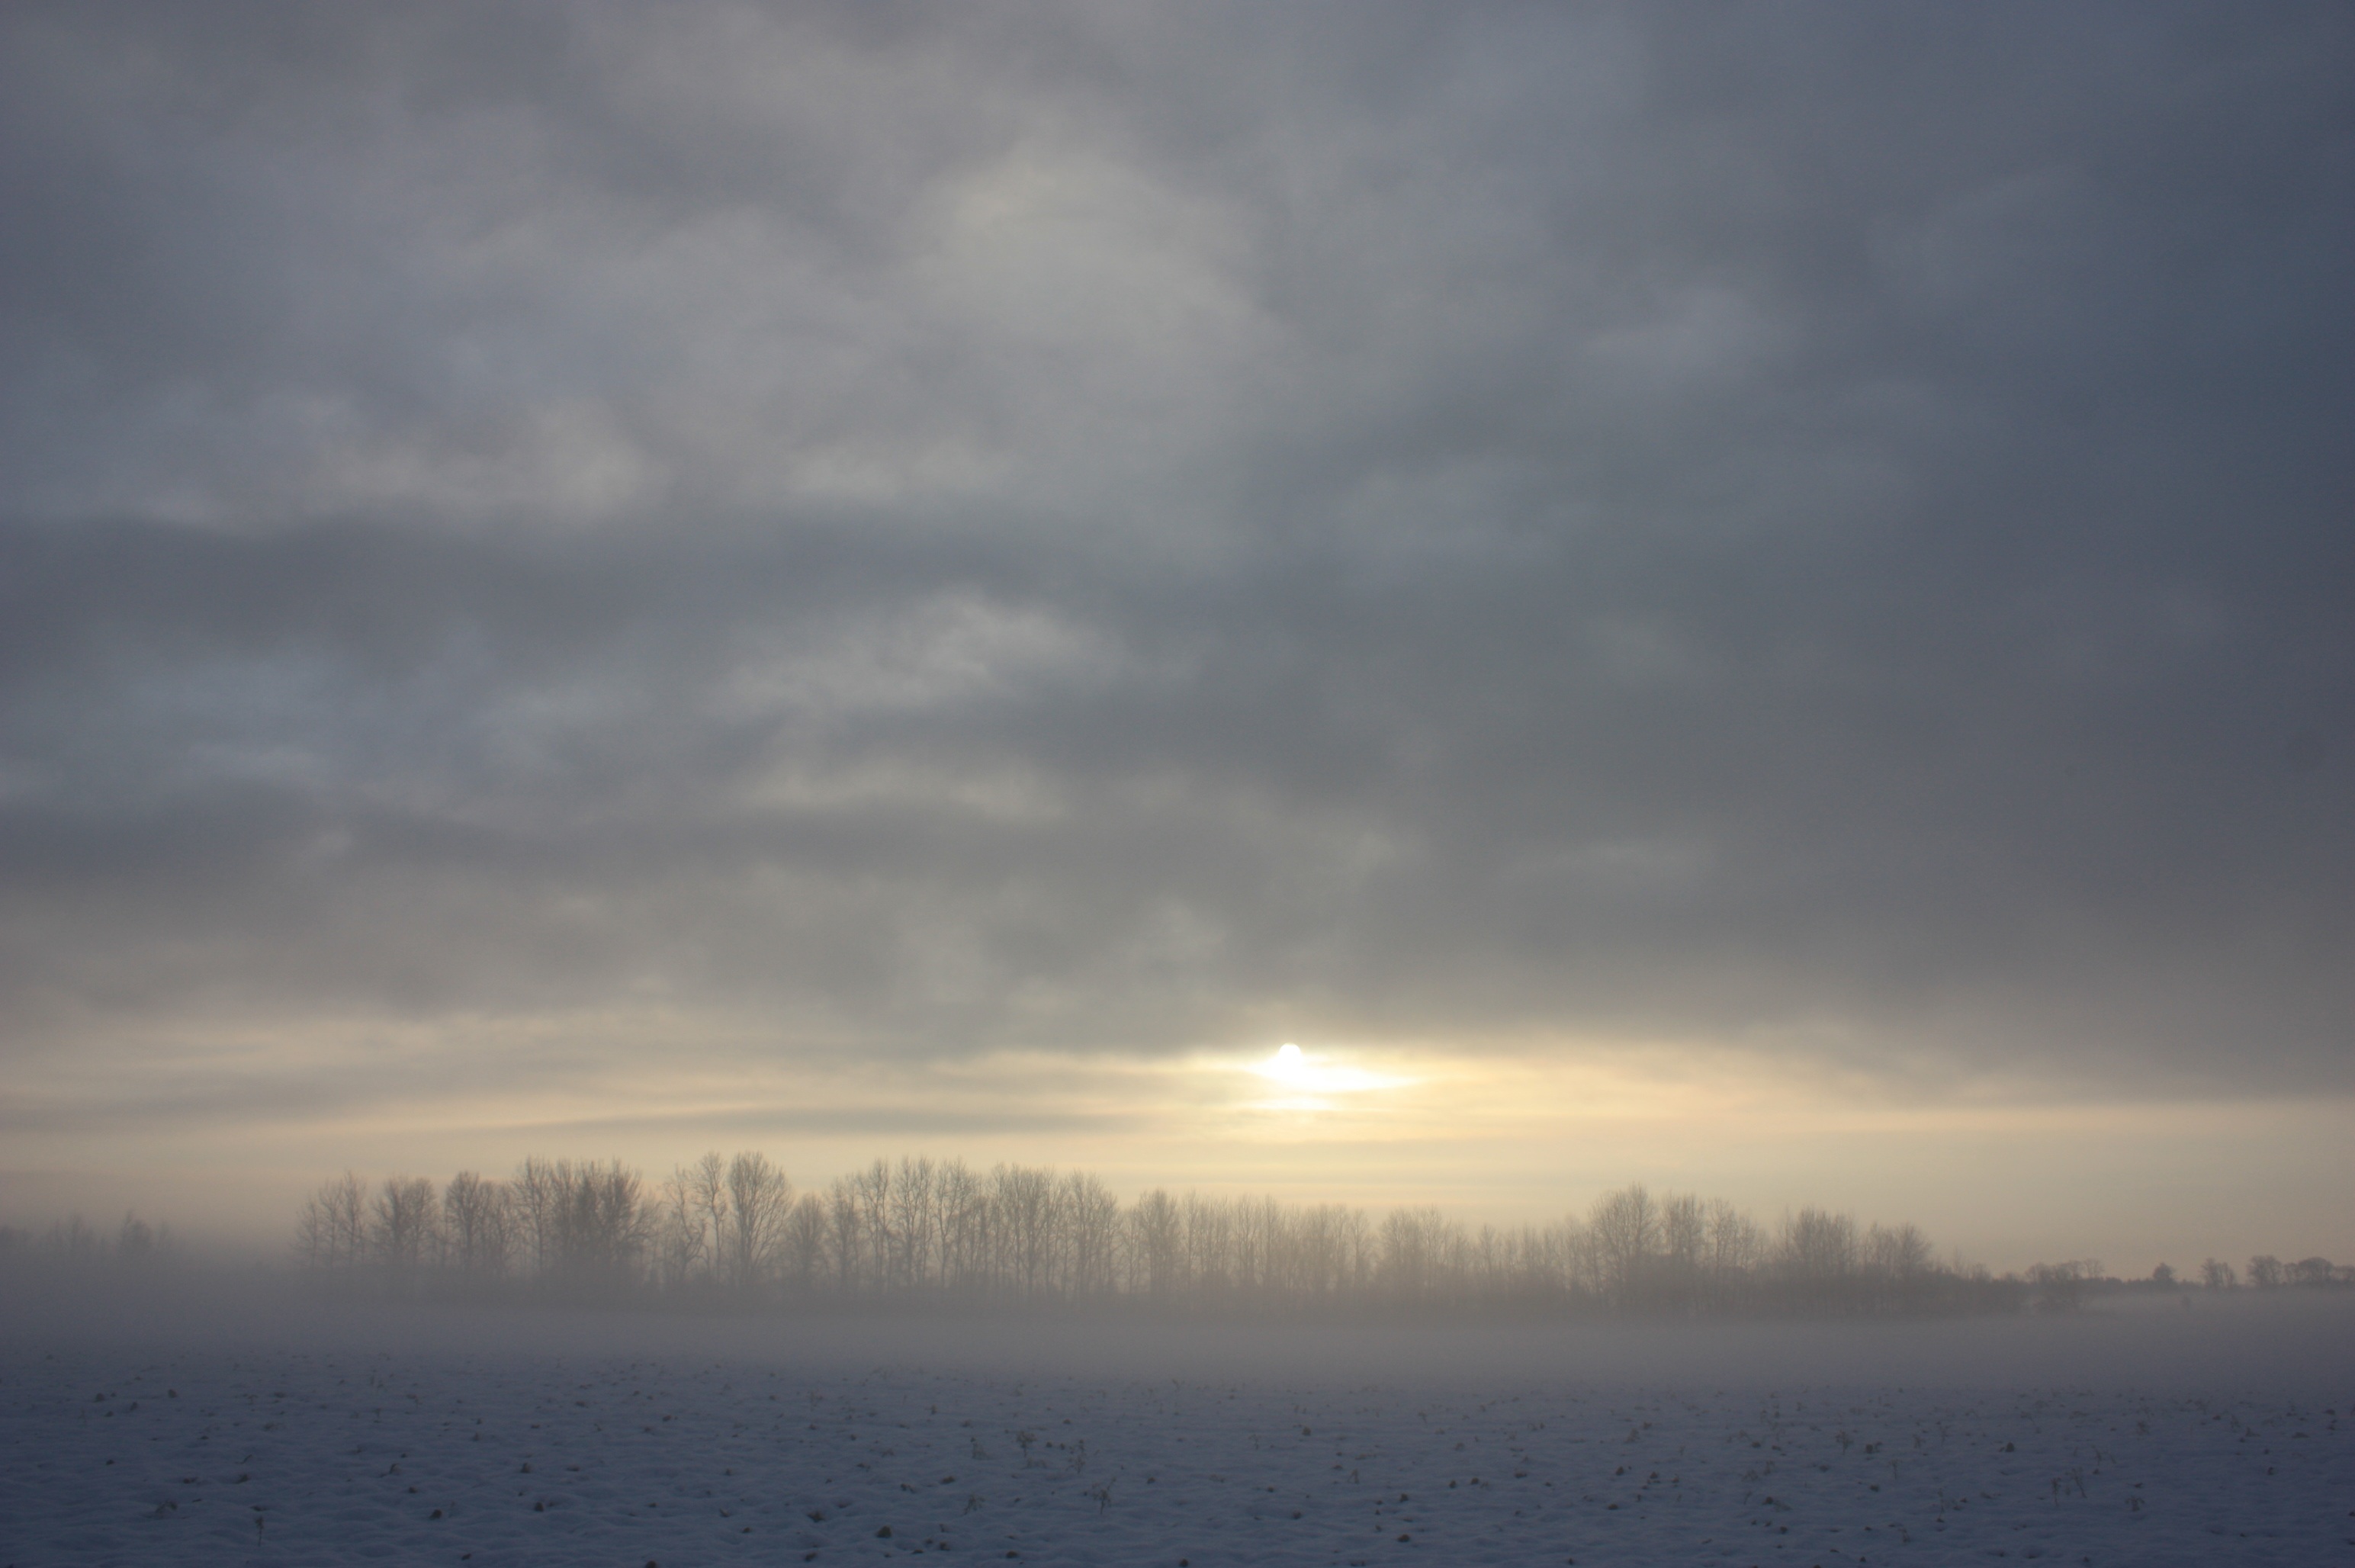
nature, horizon, snow, winter, cloud, sky, sun, sunrise, sunset, mist, sunlight, morning, dawn, atmosphere, dusk, evening, reflection, weather, plain, winter landscape, snow background, atmospheric phenomenon